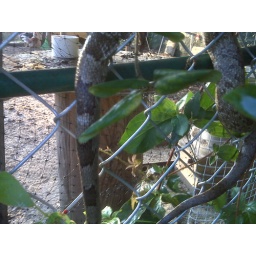
LOVE that bird netting around the chicken run...2nd snake caught in it in a week